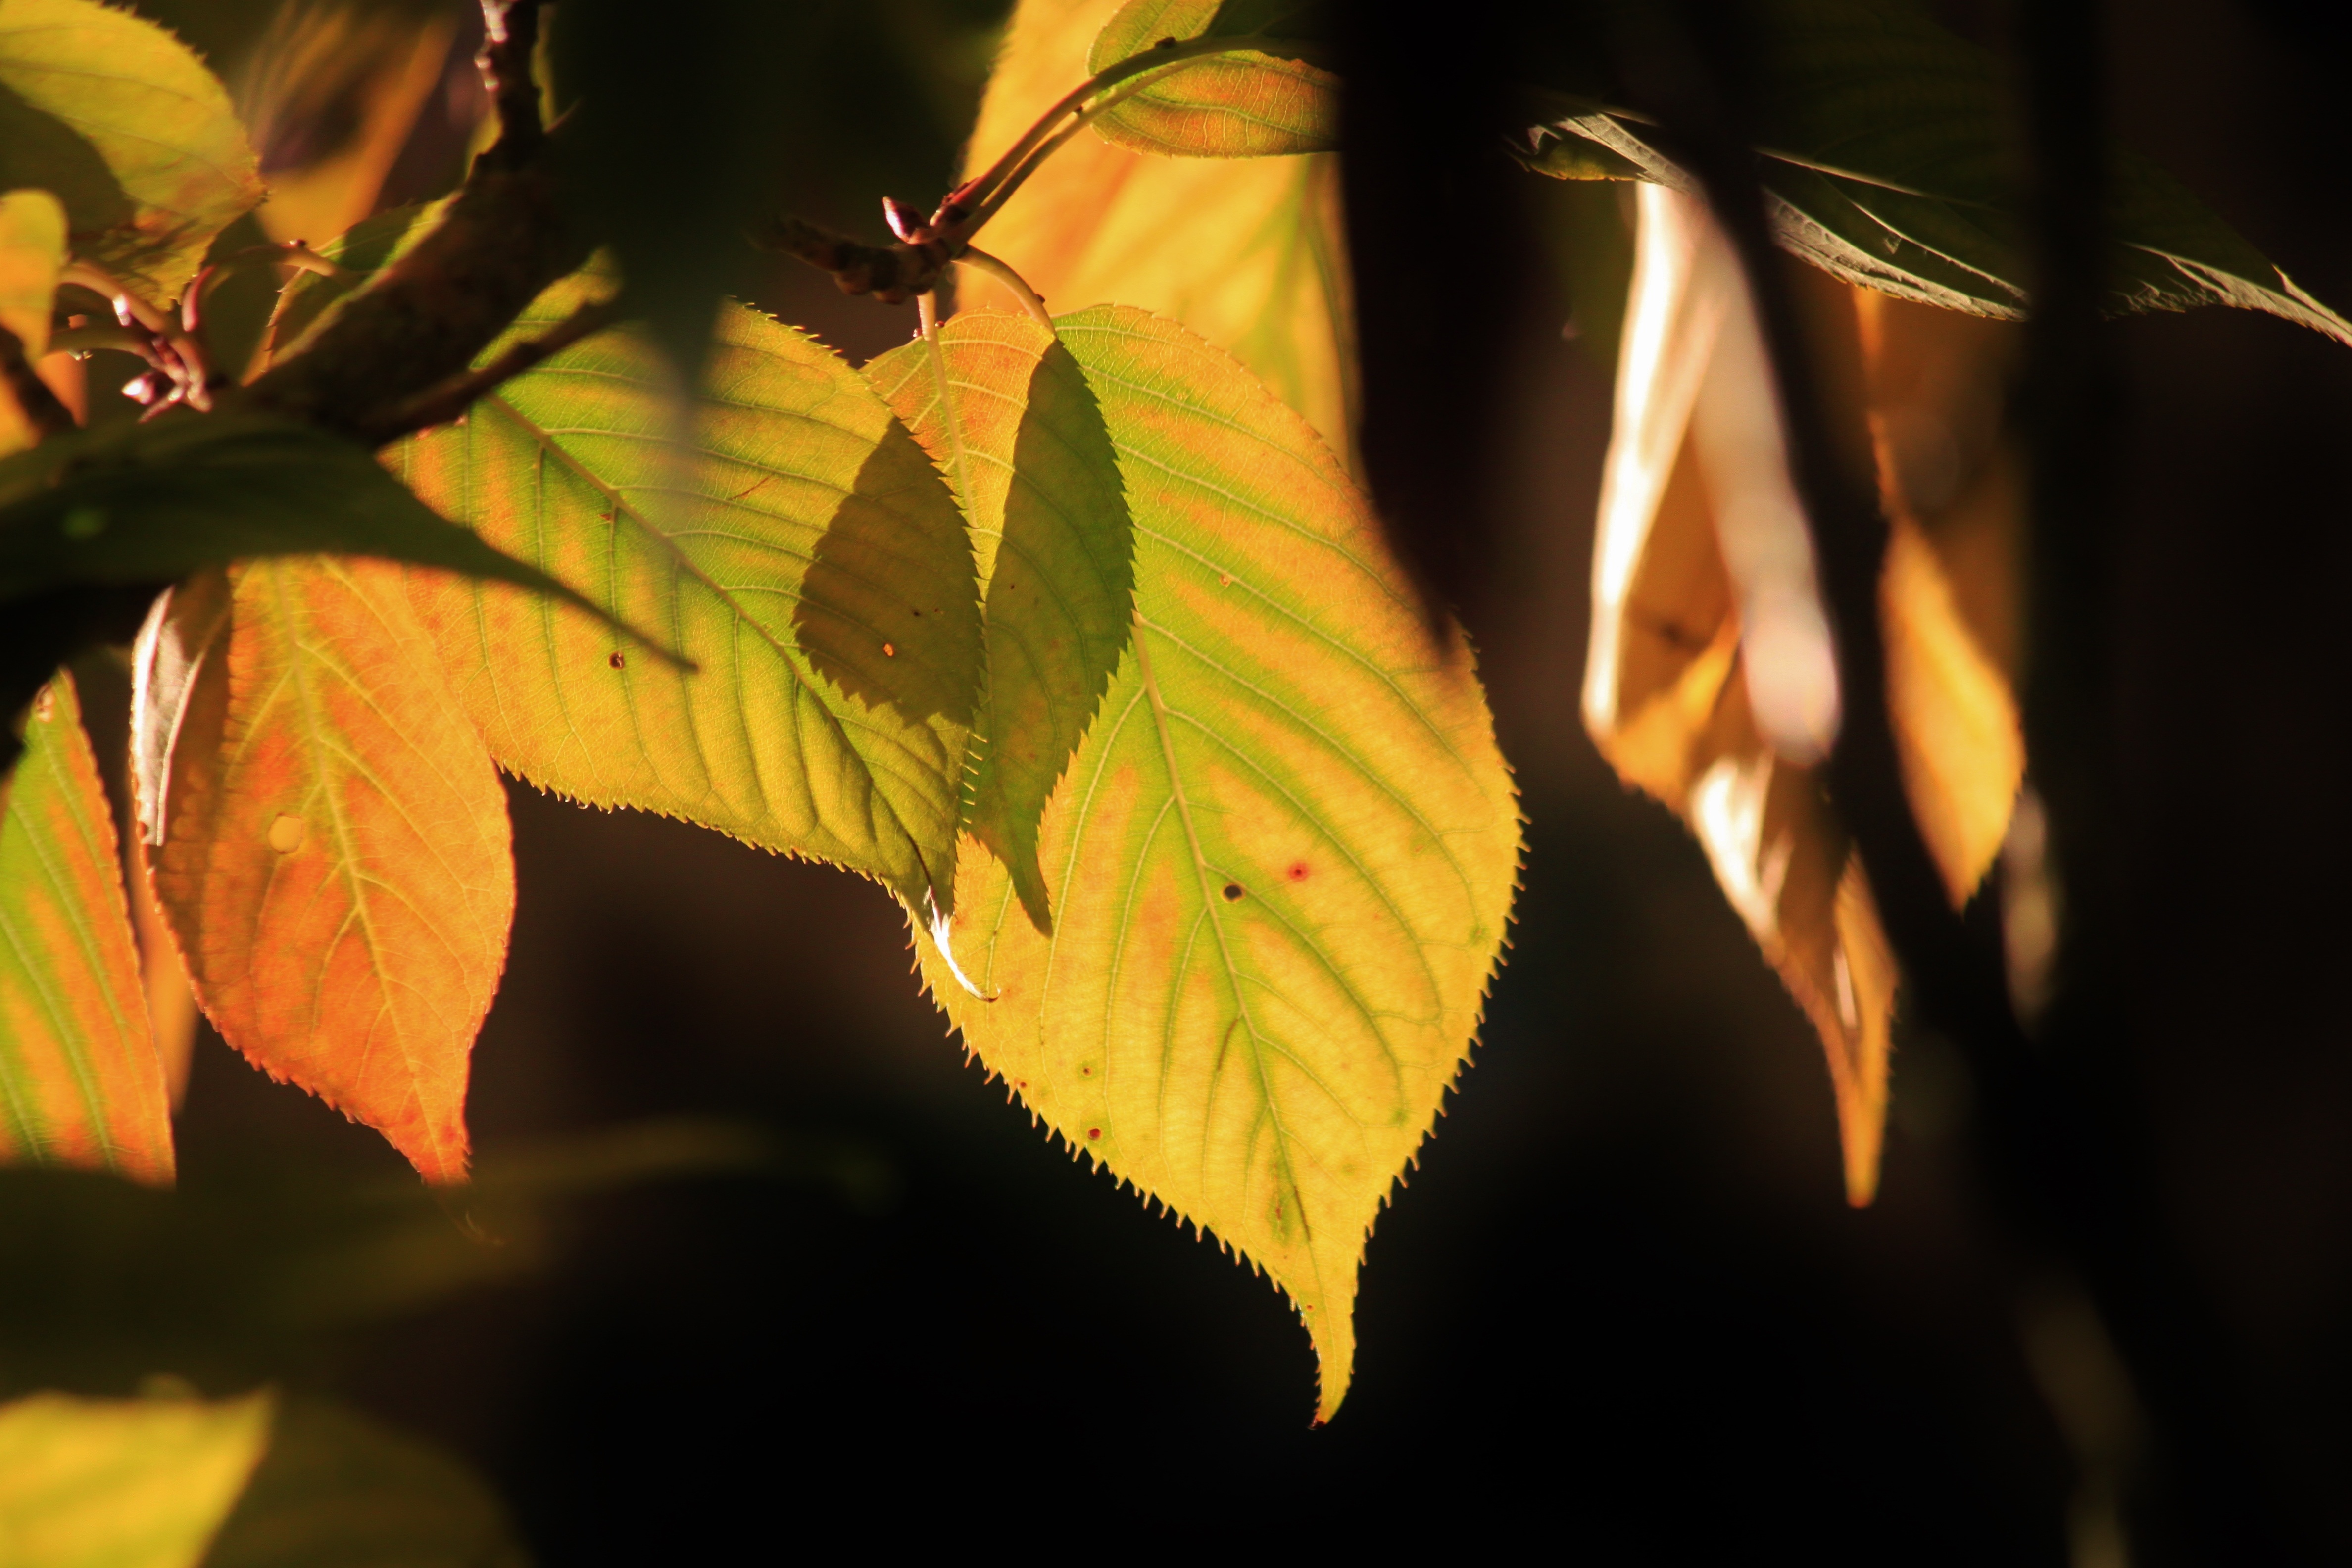
tree, nature, branch, light, plant, sunlight, leaf, flower, orange, green, color, macro, autumn, botany, colorful, yellow, flora, season, maple leaf, close up, leaves, sunny, fall foliage, leaves in the autumn, golden autumn, autumn colours, cherry, macro photography, colorful leaves, discolored, plant stem, woody plant